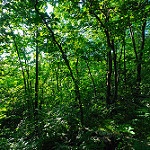
Scene: Outdoor